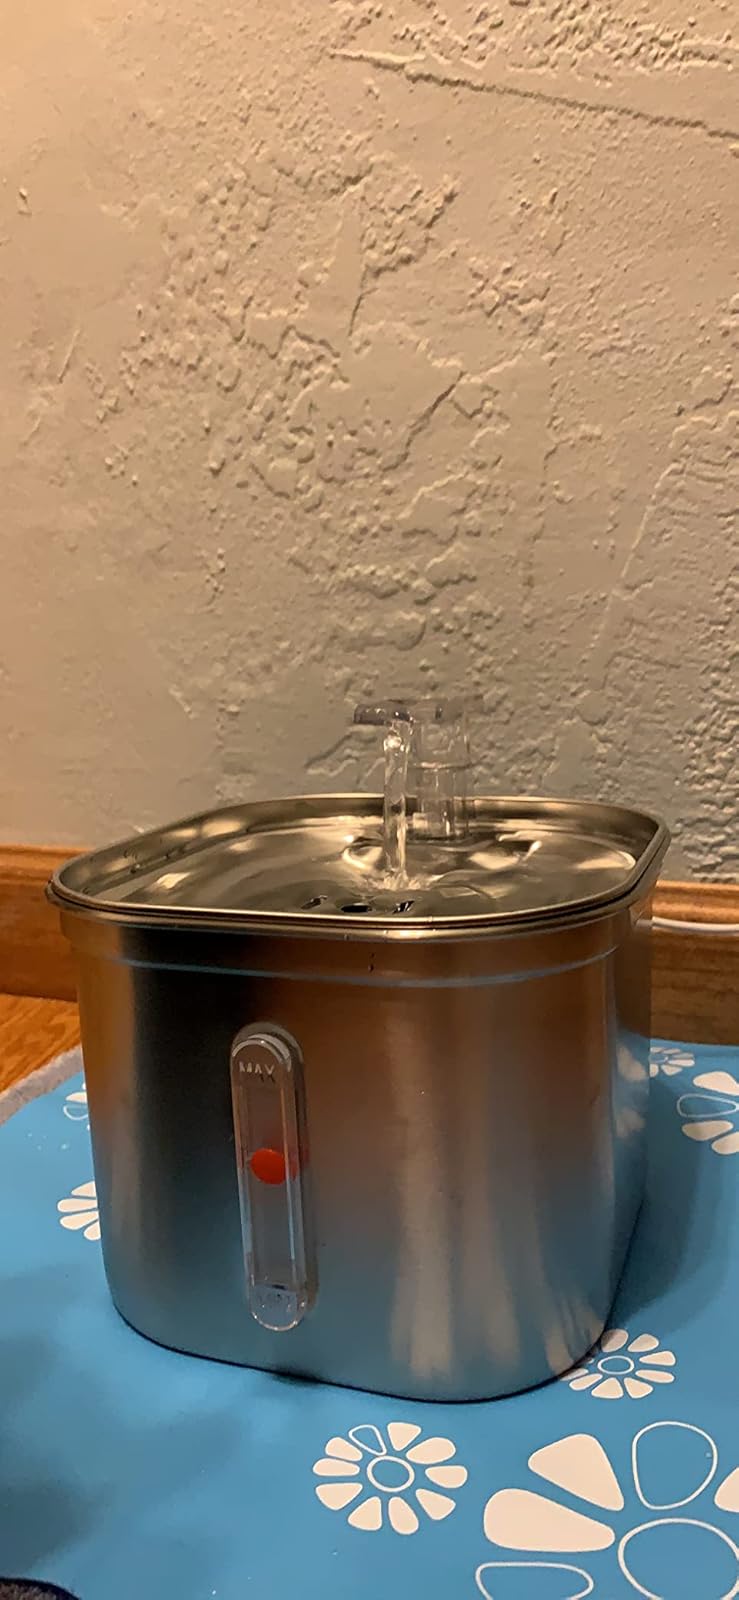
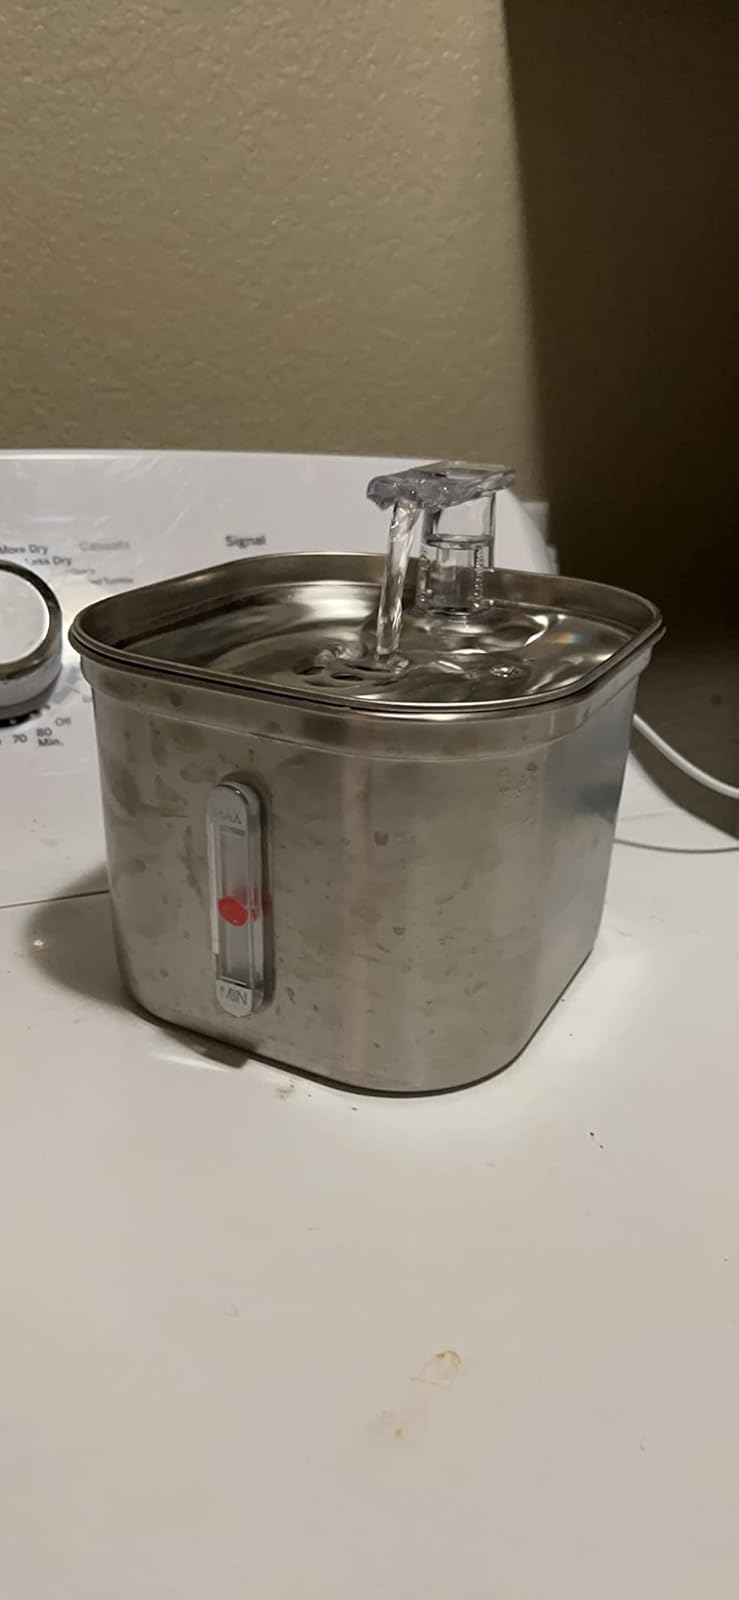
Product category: items_bowl
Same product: yes